Grosse Point Light

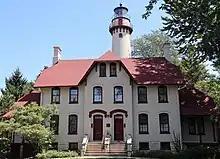
The keeper's house with the light behind it in 2020

One hundred years after the appointment of E.J. Moore, Donald J. “D.J.” Terras became Keeper of Grosse Point Lighthouse on April 28, 1983. This local government appointment was made by the Board of Commissioners of the Lighthouse Park District of Evanston which oversees operation of the light as a private aid to navigation (#20190, USCG Light List). A century aside, Terras’ position requires some of the same work-related duties as Keeper Moore such as making sure that the original Fresnel lens operates properly, filing government paperwork, and hiring contractors. But Don Terras was hired at a time when there was strong national sentiment to preserve and interpret historic lighthouses and he was at the forefront of a new generation of so-called “Heritage” Keepers. In pursuing these activities, Mr. Terras supplemented a small tax-generated budget with grant money and successfully lobbied for establishment of a lighthouse preservation fund for public donations to restore and interpret the history of Grosse Point Lighthouse. Like E.J. Moore, he developed a rapport with news reporters who used a wide variety of media to write about his work, the lighthouse, and his personal life that included teaching, publishing books ("The Grosse Point Lighthouse" and "Lighthouses of Chicago Harbor - Their History, Architecture and Lore"), completing his term as president of the American Lighthouse Council, and writing the successful nomination of Grosse Point Lighthouse as a National Historic Landmark.